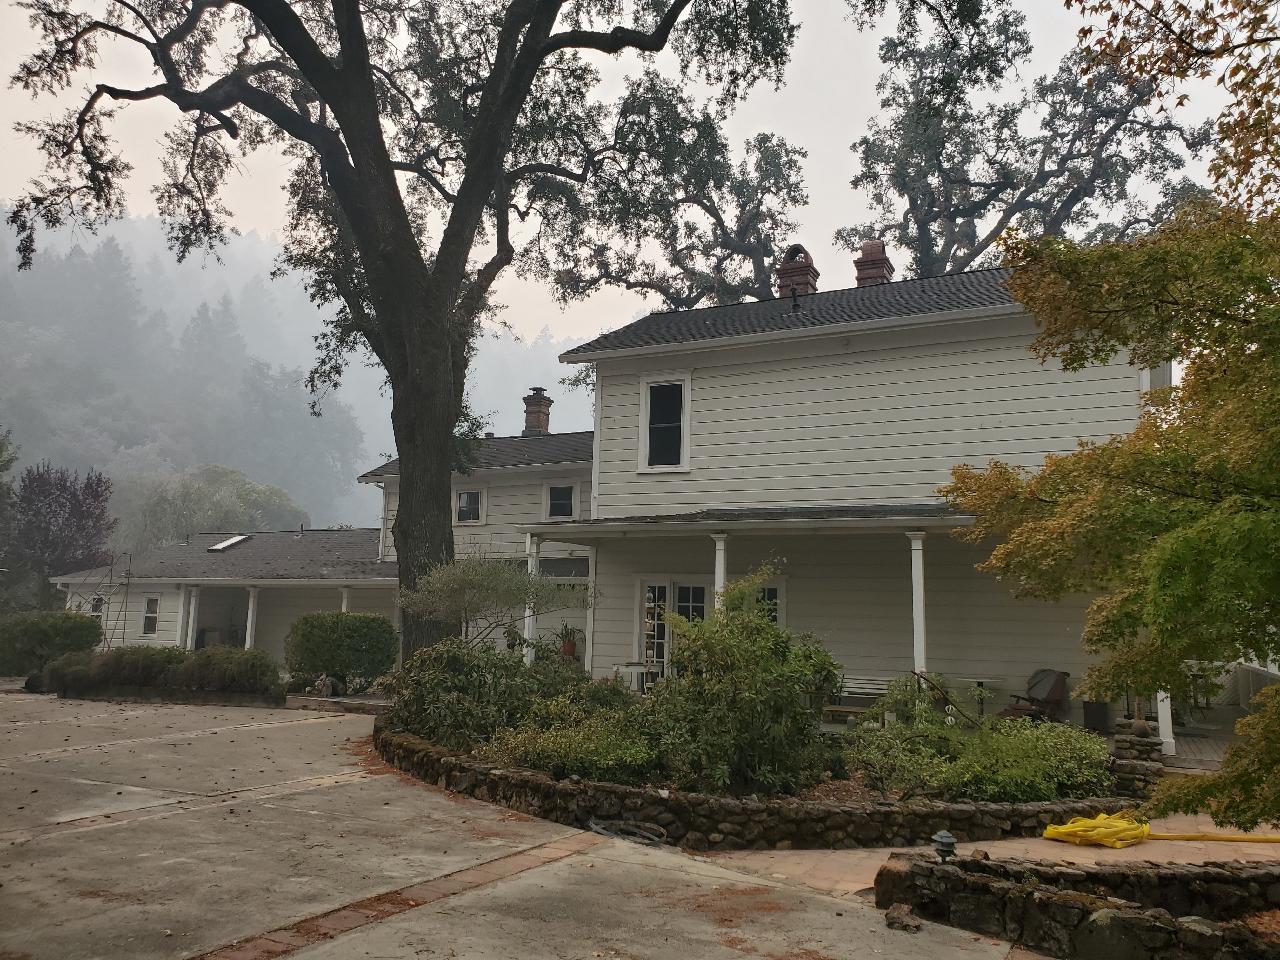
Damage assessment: affected